Fredrik Riben

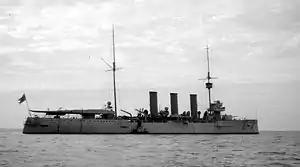
Riben was commander of the armoured cruiser "Fylgia" during the early years of World War I

Riben was head of the Military Office of the Minister for Naval Affairs ("Sjöförsvarets kommandoexpedition") from 1921 to 1923 when he was promoted to rear admiral. He served as Commander-in-Chief of the Coastal Fleet from 1923 to 1925. His time as Commander-in-Chief of the Coastal Fleet was for this Sweden's foremost naval force a period of innovation and development, in that the rules for the Coastal Fleet's tactical behavior were tested and shaped, which were conditioned by the three new "Sverige"-class coastal defence ships entering service as the core of the Coastal Fleet. Riben then served as commander-in-chief of Stockholm Naval Station from 1926 to 1933, during which time he was promoted to vice admiral in 1930. Riben retired from active duty and entered the reserves in 1933.